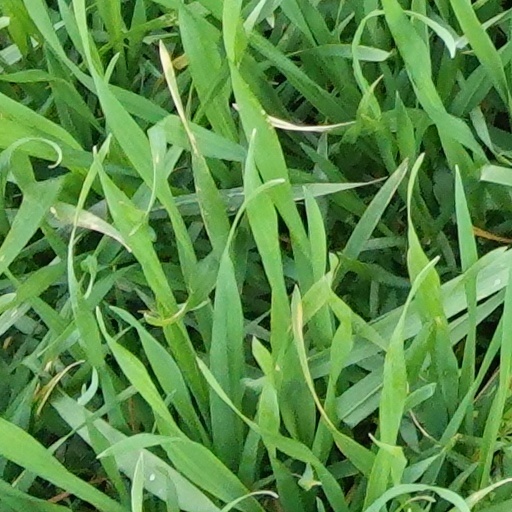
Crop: wheat